Benjamin Aborn Jackson House

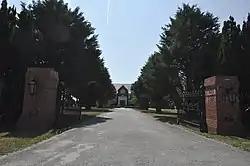

The Benjamin Aborn Jackson House is an historic house at 115 Nayatt Road in Barrington, Rhode Island. The -story brick house was designed by architect Norman M. Isham and completed in 1913 for Benjamin Aborn Jackson, a Rhode Island banking and railroad executive. The house is a rare survivor of the development of Nayatt Point as a resort area. The L-shaped building is set well back from Nayatt Road, and is not far from the Nayatt Point Light.